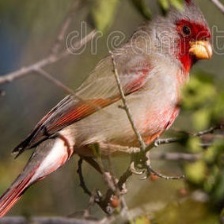
Species: PYRRHULOXIA
Scientific name: CARDINALIS SINUATUS